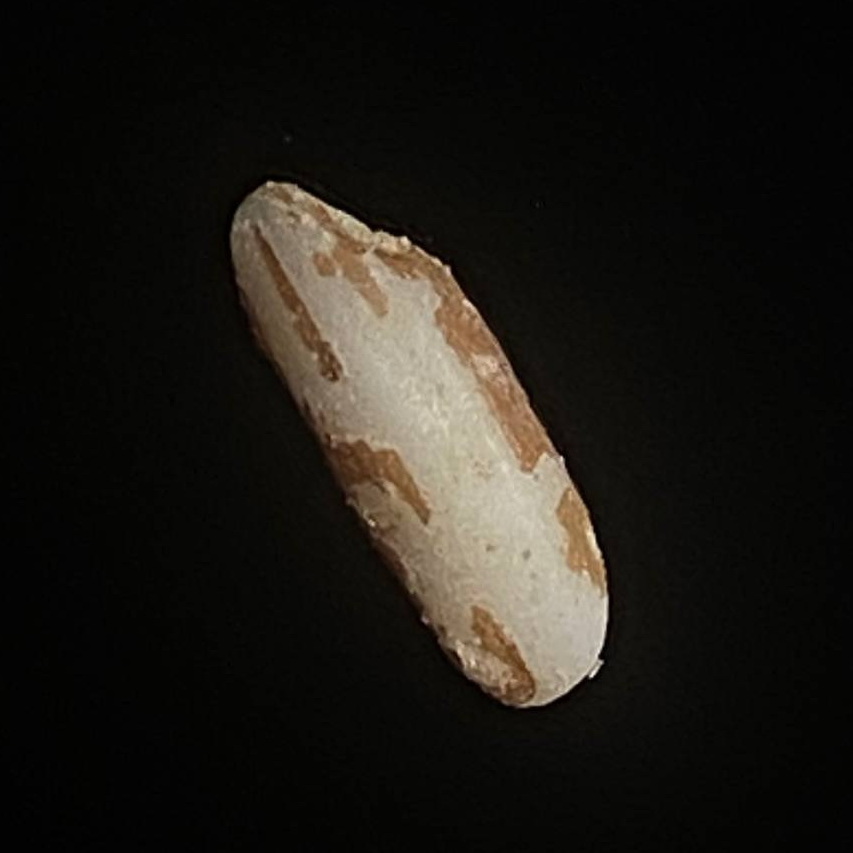
Rice variety: Lal_Binni